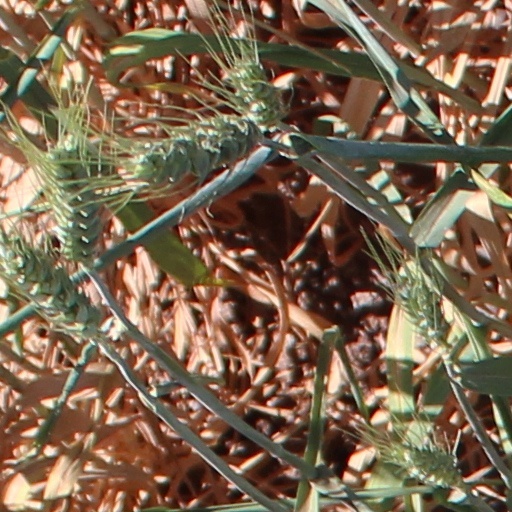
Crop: wheat